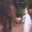
Label: elephant